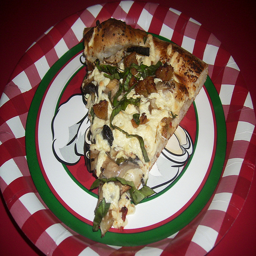
A white plate topped with a slice of pizza.
A red, green and yellow paper plate holding a piece of pizza.
A slice of pizza sits on a red and green plate.
a paper plate holding a slice of veggie and sausage pizza
A slice of pizza sitting on a paper plate.